Mahinda College

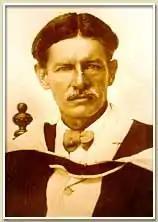
Frank Lee Woodward, the principal of Mahinda College from 1903 to 1919

Dr. Rabindranath Tagore of Shantiniketan visited Mahinda College and delivered a speech on 17 October 1922.